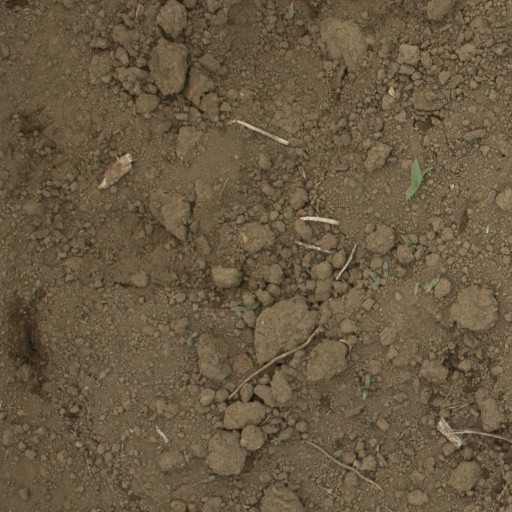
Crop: Jerusalem artichoke